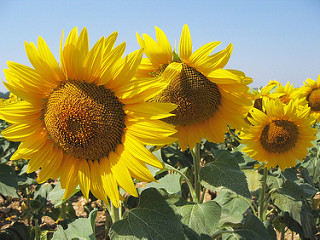
Flower: sunflower